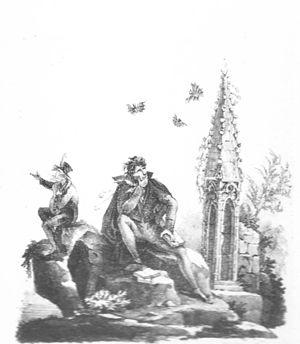
Le Romantique, lithographie satirique
Le romantisme est un mouvement culturel apparu à la fin du XVIIIᵉ siècle en Allemagne et en Angleterre et se diffusant à toute l’Europe au cours du XIXᵉ siècle, jusqu’aux années 1850. Il s’exprime dans la littérature, la peinture, la sculpture, la musique, la politique et la danse et se caractérise par une volonté de l'artiste d'explorer toutes les possibilités de l'art afin d'exprimer ses états d'âme : il est ainsi une réaction du sentiment contre la raison, exaltant le mystère et le fantastique et cherchant l'évasion et le ravissement dans le rêve, le morbide et le sublime, l'exotisme et le passé, l'idéal ou le cauchemar d'une sensibilité passionnée et mélancolique. Ses valeurs esthétiques et morales, ses idées et thématiques nouvelles ne tardèrent pas à influencer d'autres domaines, en particulier la peinture et la musique.